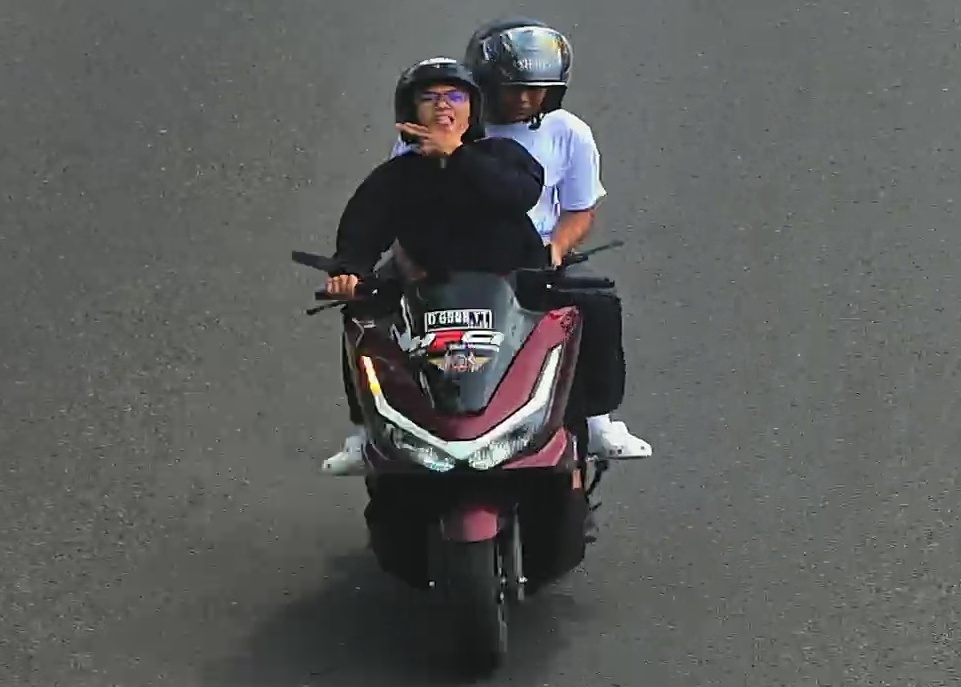
person-with-helmet: 2
person-without-helmet: 0